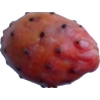
Label: cactus_fruit_red